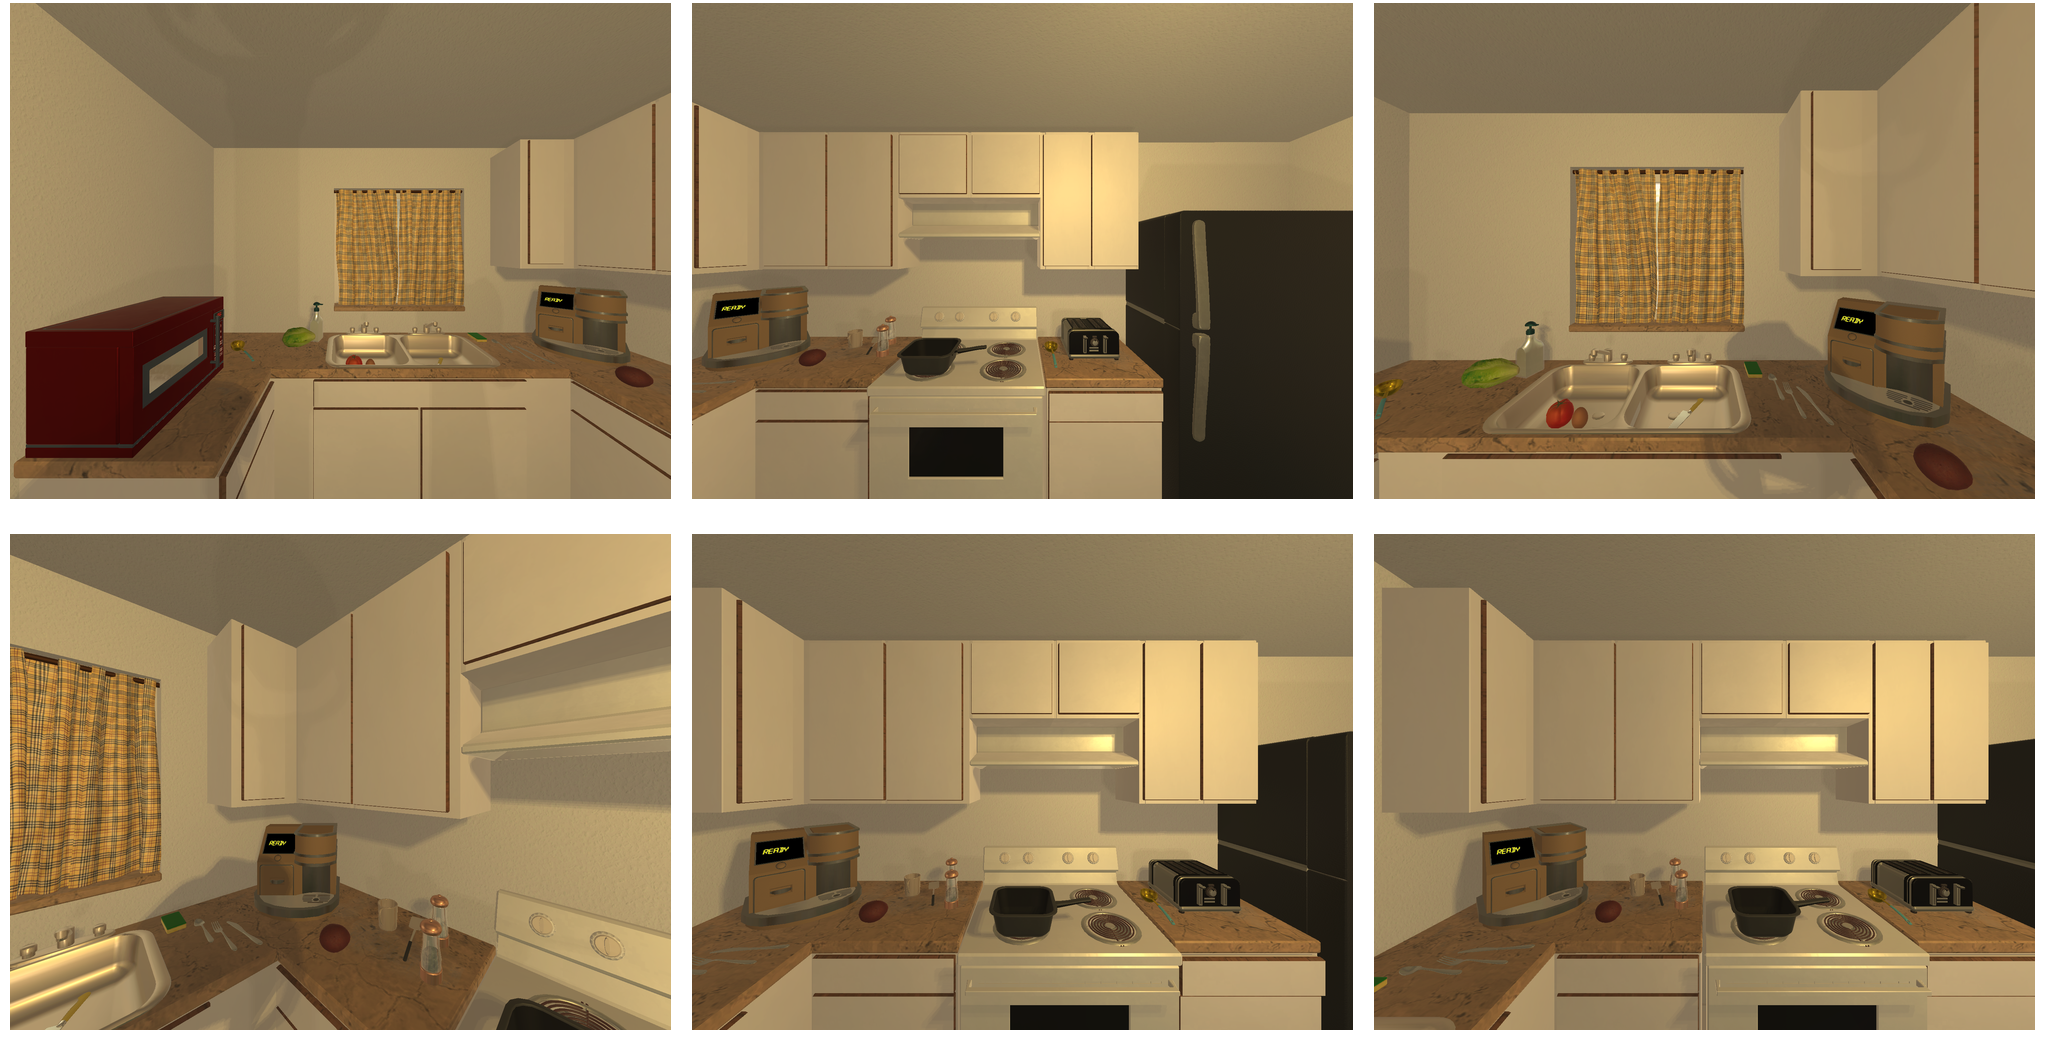Task instruction: Turn on the coffee machine.
Answer: {"task_instruction": "Turn on the coffee machine.", "nodes": ["coffee machine button / coffee machine switch", "coffee machine"], "edges": [{"functional_relationship": "activate", "object1": "coffee machine button / coffee machine switch", "object2": "coffee machine", "spatial_relations": ["higher_than", "close"], "is_touching": true}], "action_type": "press", "function_type": "device_control"}